Percy Bowyer

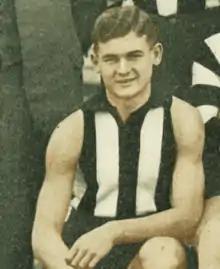
Bowyer during his Collingwood career

Harry Percy Bowyer (6 September 1909 – 17 November 1998) was an Australian rules footballer who played with Collingwood in the Victorian Football League (VFL).